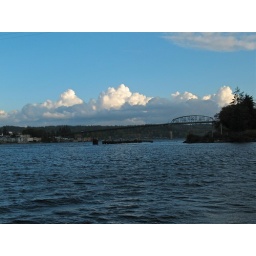
clouds over the manette bridge